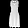
Label: Dress